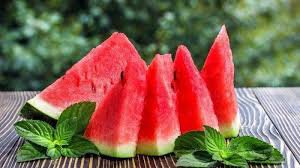
Label: Watermelon